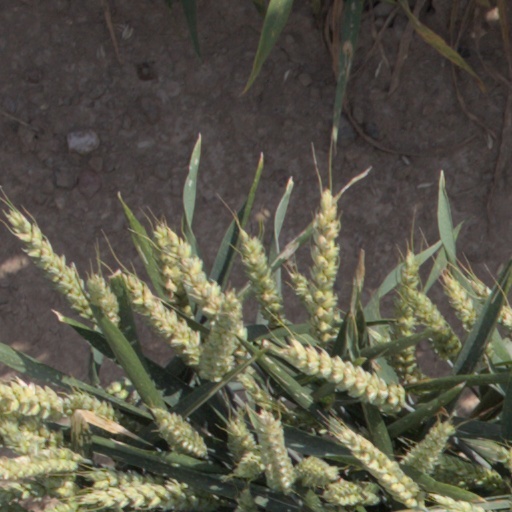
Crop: wheat